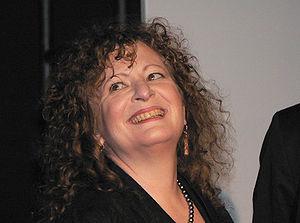
Un photographe est une personne qui réalise des photographies, à l'aide d'un appareil photographique, ou de fournitures photographiques.
La photographie contemporaine regroupe, d'un point de vue chronologique, les images photographiques réalisées des années 1980 à nos jours.